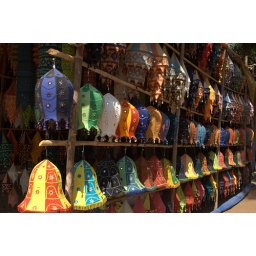
Colorful lamps in the Goa market